Trey Songz

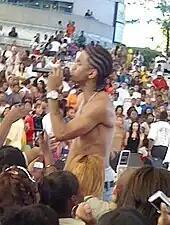
Songz performing in 2007

After his stepfather introduces his son to a record producer Troy Taylor, whom Taylor was also attended at the high school, before graduating from Petersburg High School in 2002, Trey Songz moved to New Jersey to begin recording his debut studio album, though recording did not begin until 2003. Also in 2003, Taylor signed Songz to his label, called Songbook Entertainment, which soon led to a joint venture with Atlantic Records. While recording his-then upcoming and untitled debut album in 2004, Songz released multiple mixtapes under the alias "Prince of Virginia". There were one of his mixtapes that features an "answer track" to R. Kelly's "Trapped in the Closet", titled "Open the Closet", which granted Songz some regional attention. Songz's debut single, "Gotta Make It" (featuring Twista), released in March 2005, reached at number 87 on the "Billboard" Hot 100 and number 21 on the Hot R&B/Hip-Hop Songs. It garnered success in the R&B/urban community, but failed to make a mark in mainstream music. His debut studio album, "I Gotta Make It" was released on July 26, 2005. Upon its release, the album debuted at number 20 on the "Billboard" 200, selling 40,000 copies in its first week of sales. After the album had sold 300,000 records in the United States, the album second and final single, "Gotta Go", has released in July 2005, reaching at number 67 on the Hot 100 and number 11 on the Hot R&B/Hip-Hop Songs chart, becoming even more successful than his debut single in the R&B/urban community and in the mainstream community. After promotion for his debut concluded, he was featured on the lead single from Twista's fifth album, "The Day After". The single, "Girl Tonite", reached at number 14 on the Hot 100 and number 3 on the Hot R&B/Hip-Hop Songs chart, becoming a huge hit.